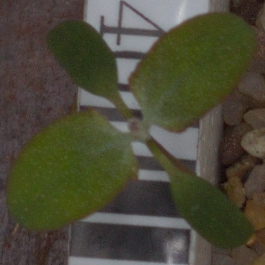
Label: fat_hen